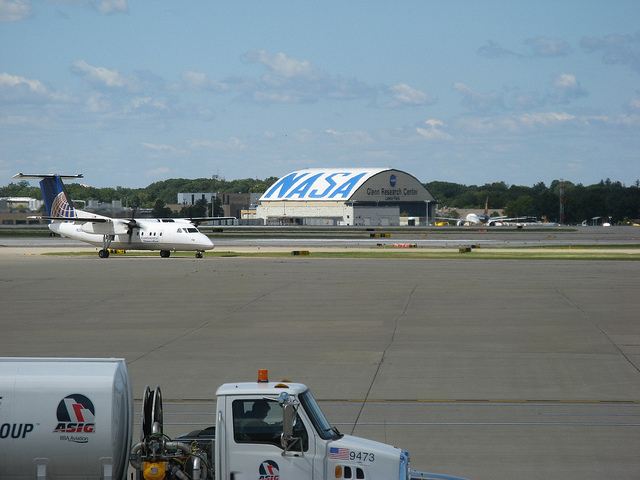
user: Given an image and a question. Answer the question in a short answer. Question: Which organization owns the local land? Short Answer:
assistant: nasa